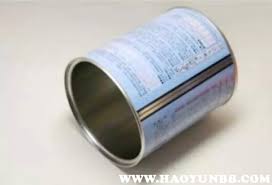
Waste category: metal